Robert Lamezan de Salins

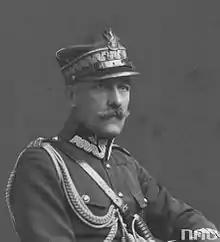

Robert Lamezan de Salins (1869–1930), also known as Robert Graf von Lamezan-Salins, was a Polish military officer and diplomat of aristocratic descent.